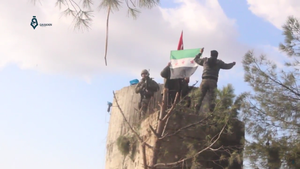
La bataille d'Afrine, baptisée par la Turquie opération Rameau d'olivier, a lieu lors de la guerre civile syrienne. Cette deuxième intervention militaire turque en Syrie fait suite à l'opération Bouclier de l'Euphrate de 2016-2017. L'offensive est lancée le 20 janvier 2018 par l'armée turque et les rebelles syriens de l'Armée syrienne libre contre les forces kurdes des YPG, avec l'objectif de chasser ces derniers de la ville et de la région d'Afrine, sous leur contrôle depuis 2012. Au cours de la bataille, les Kurdes opposent initialement une forte résistance, mais l'armée turque finit par prendre l'avantage grâce à son artillerie lourde et ses frappes aériennes. Abandonnée par sa population, la ville d'Afrine est prise presque sans combat le 18 mars 2018 par les Turcs et les rebelles.